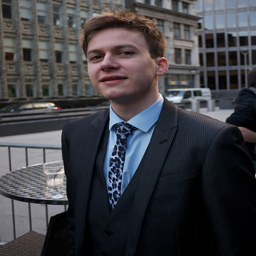
A man wearing a suit, dress shirt and neck tie.
The man smiles wearing a dark suit and spotted neck tie.
There is a man wearing a suit and a tie.
A WHITE MAN STANDING IN FRONT OF A BUILDING
A strawberry blond, neatly dressed young businessman stands smiling at a city cafe.